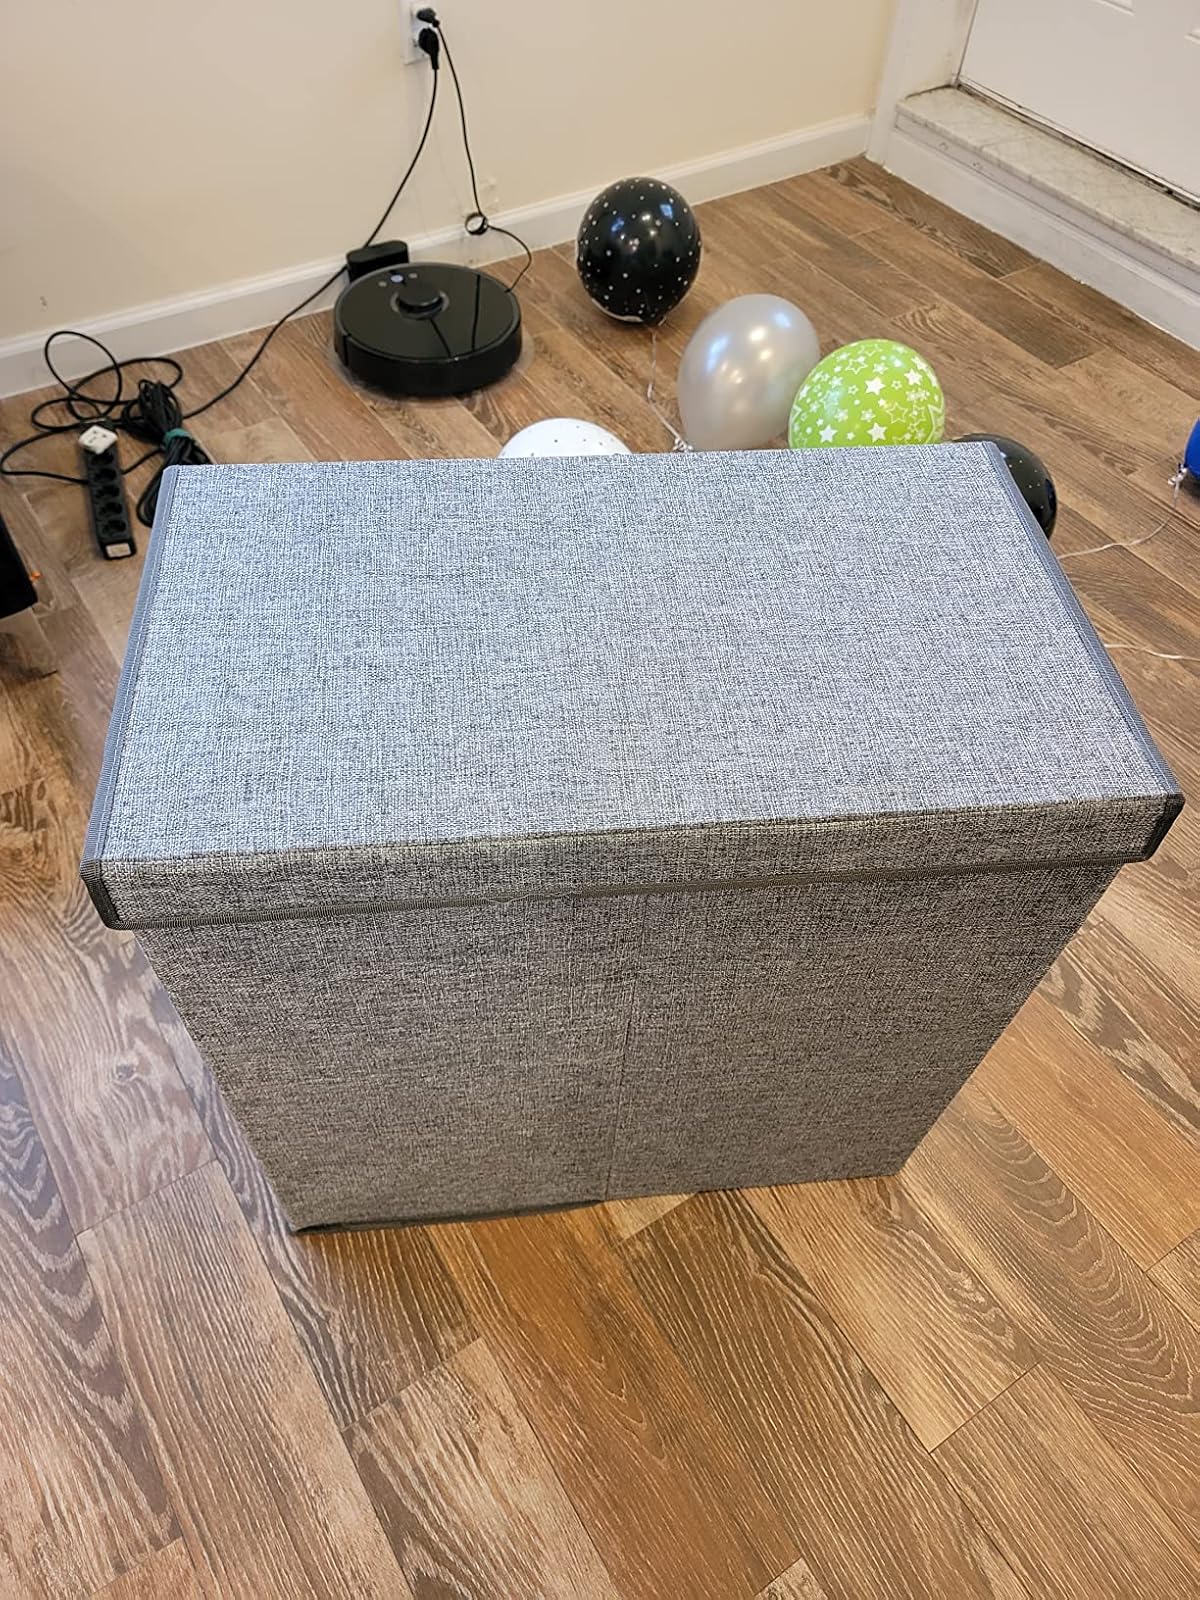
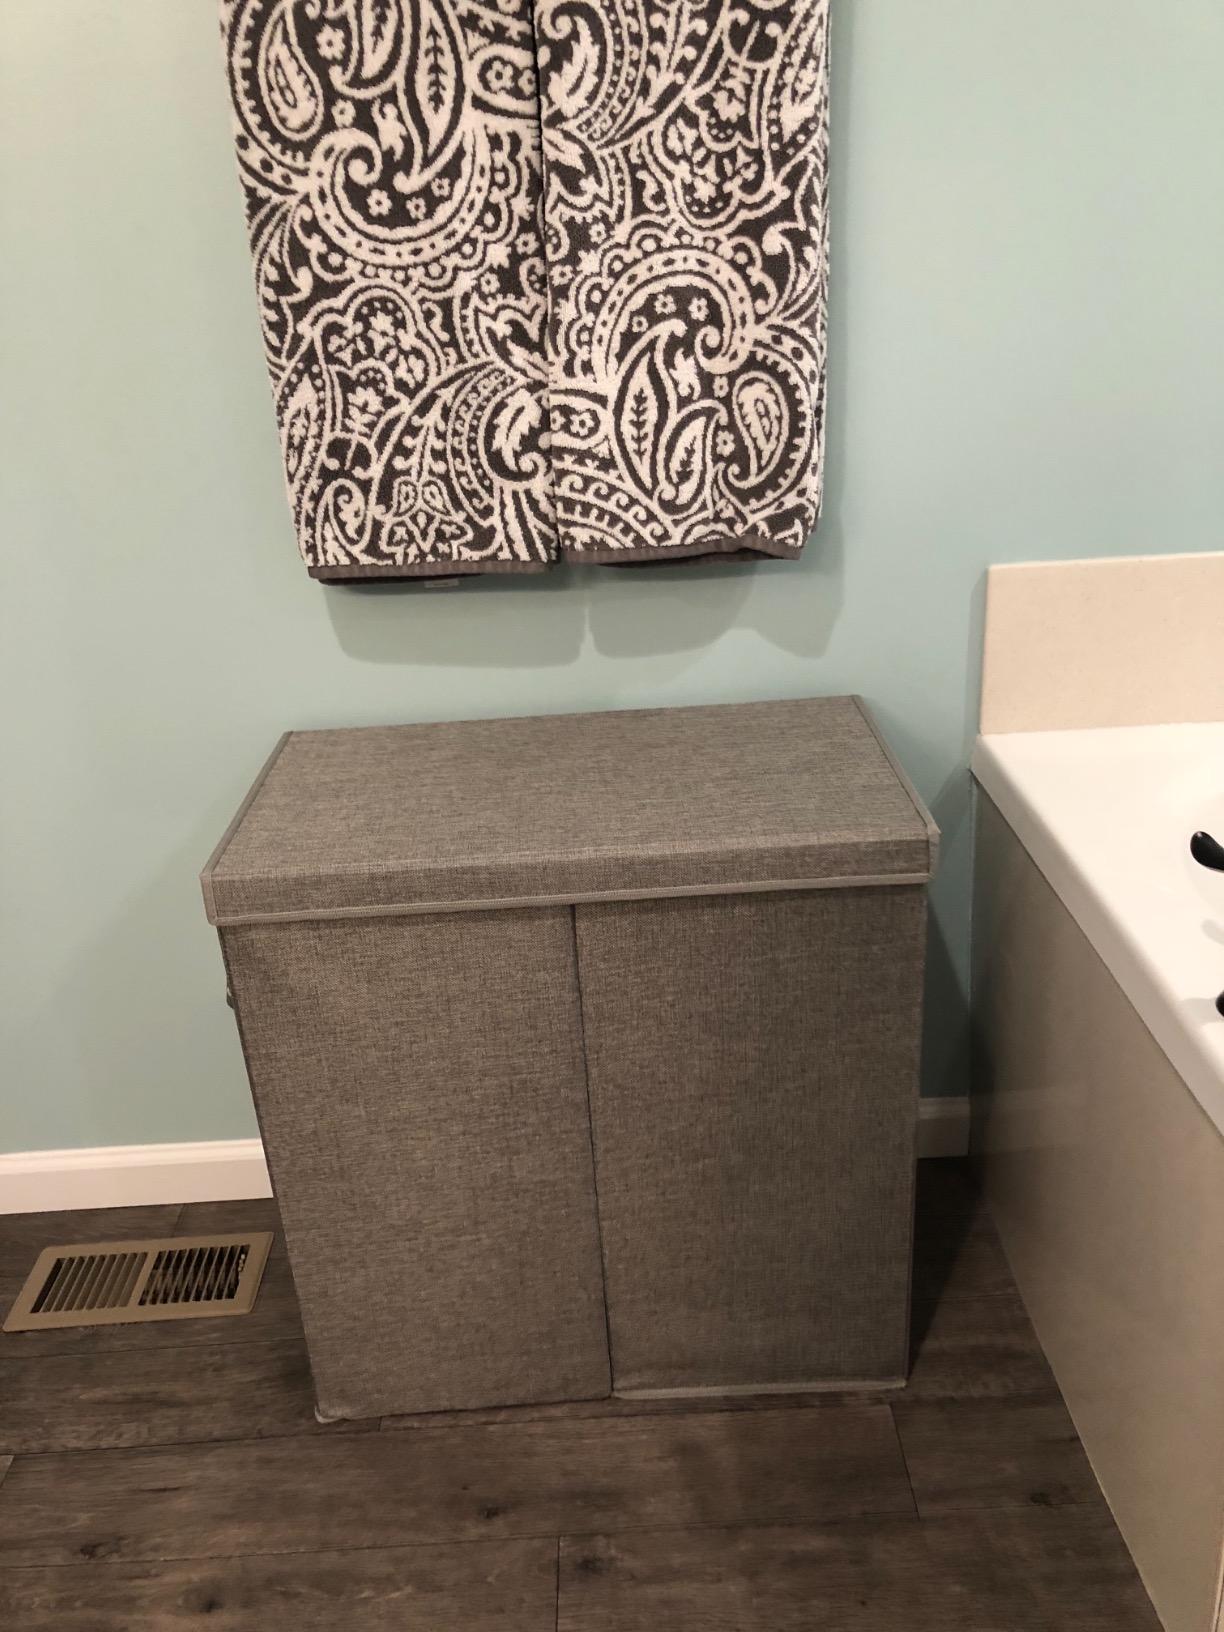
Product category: items_hamper
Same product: yes